Texas

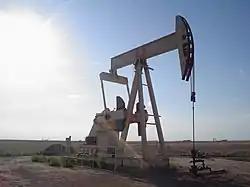
An oil well

Being part of the strongly, socially conservative Bible Belt, Protestants as a whole declined to 47% of the population in the 2020 study by the Public Religion Research Institute. Predominantly-white Evangelical Protestantism declined to 14% of the Protestant Christian population. Mainline Protestants in contrast made up 15% of Protestant Texas. Hispanic or Latino American-dominated Protestant churches and historically Black or African American Protestantism grew to a collective 13% of the Protestant population.